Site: brandenburg
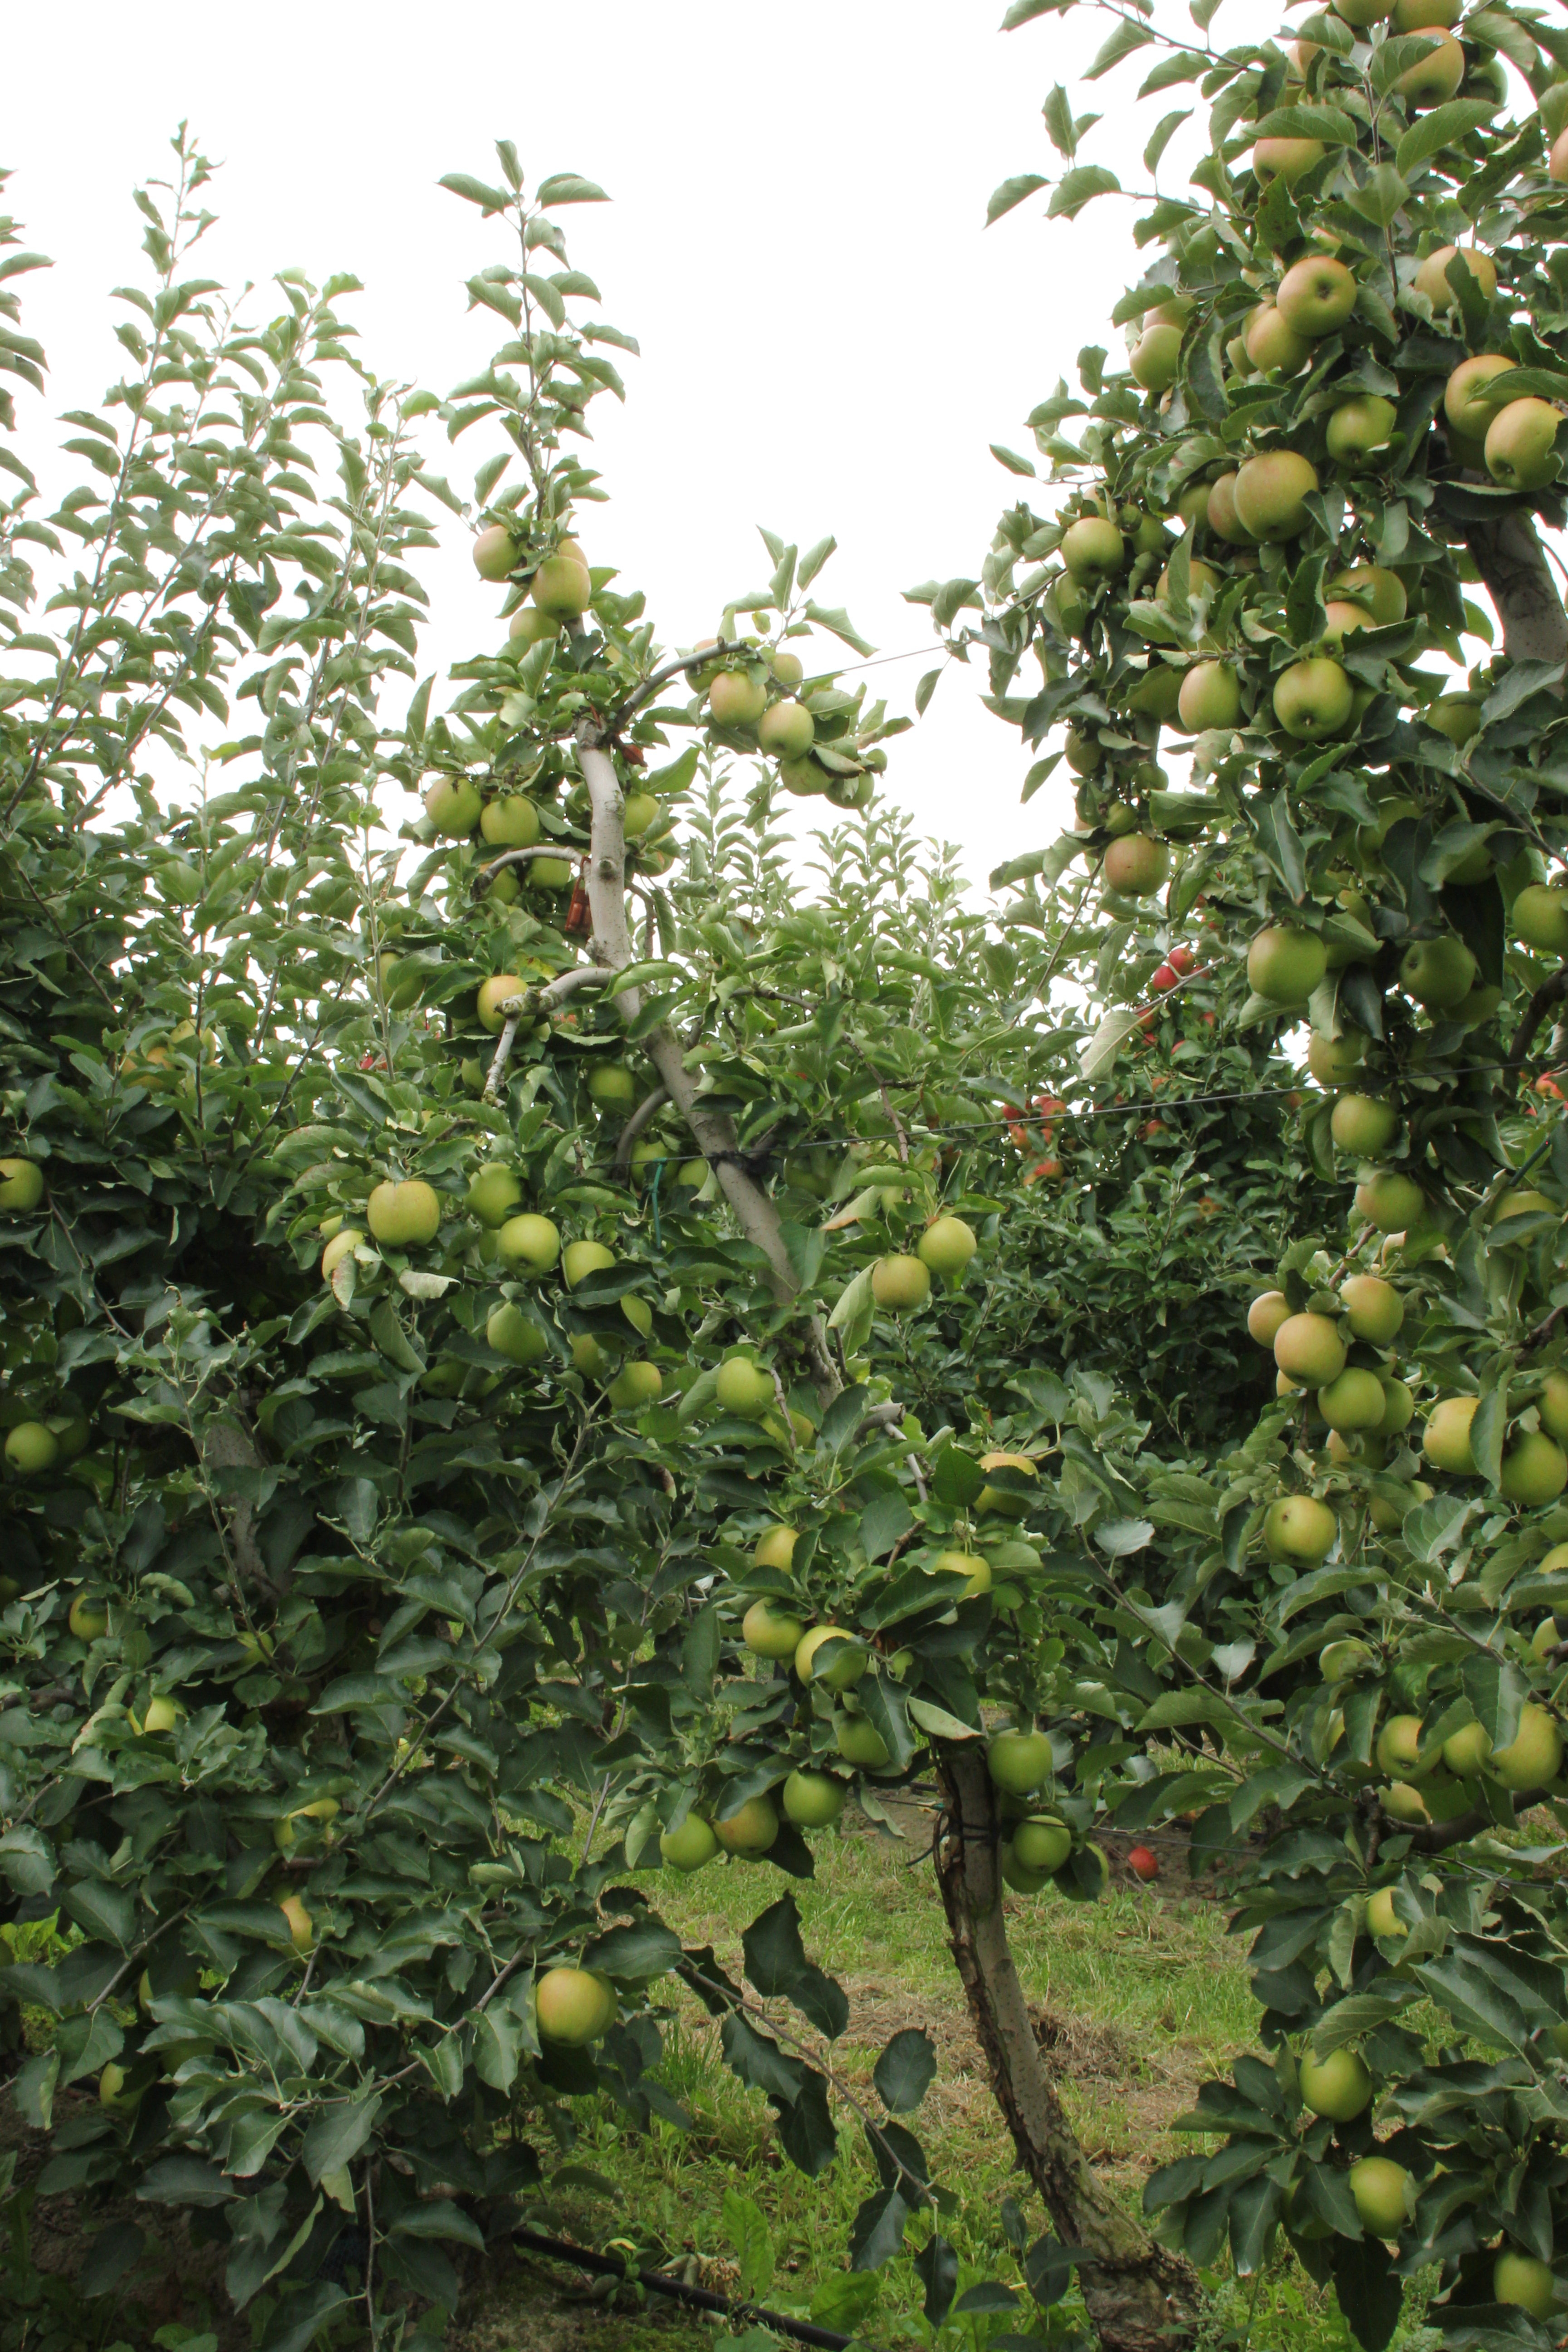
Growth stage (BBCH 87): Maturity of fruit and seed